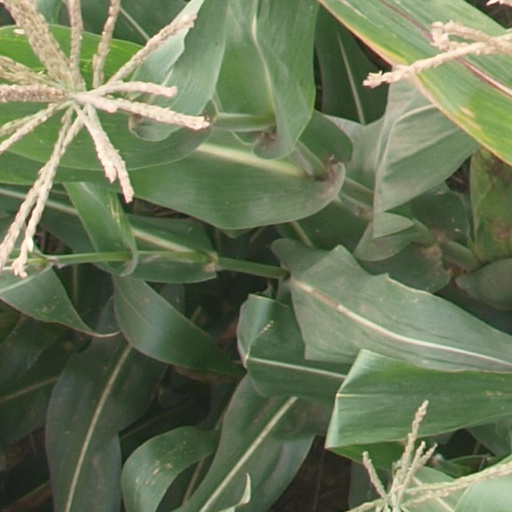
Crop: maize; corn